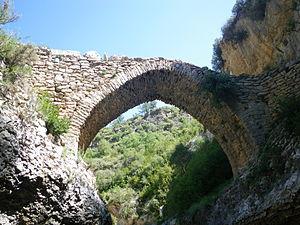
vue en contre-plongée, depuis le lit du río Mascún du Puente de las Cabras (ou Puente Coda), au sud de Rodellar
Le Mascún est une rivière de la province de Huesca, en Aragon, sous-affluent de l'Èbre via le Cinca, le Sègre et l'Alcanadre.